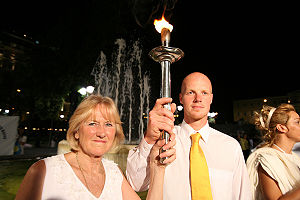
Mārtiņš Rubenis
Center
Mārtiņš Rubenis er en lettisk kælker, der har konkurreret siden 1998. Han vandt bronzemedalje i herresingle under Vinter-OL i 2006 i Torino, og var den første lette til at vinde en medalje ved de Olympiske Vinterlege, og den eneste fra Letland ved Vinter-OL i 2006.